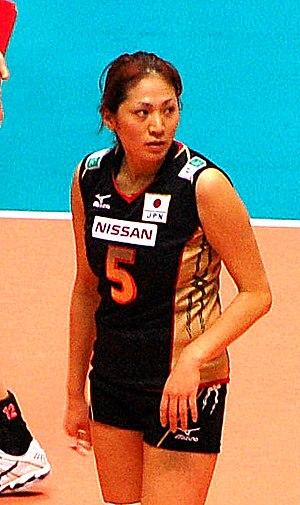
Miyuki Takahashi est une ancienne joueuse japonaise de volley-ball née le 25 décembre 1978 à Yamagata. Elle mesure 1,70 m et jouait au poste de réceptionneuse-attaquante. Elle a totalisé 232 sélections en équipe du Japon.